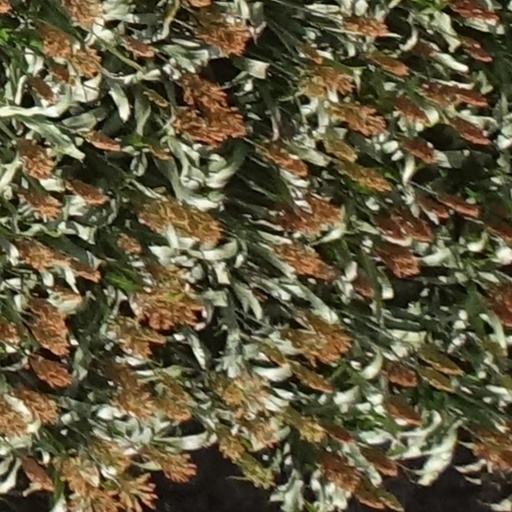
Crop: sorghum